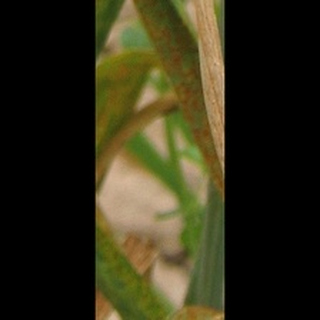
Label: wheat_brown_rust